MRC Laboratory of Molecular Biology

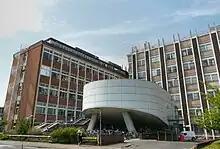
The LMB building until 2012. The white structure is a new lecture hall added to the old building.

The MRC built a new Laboratory on the outskirts of Cambridge — the LMB — into which the Unit from the Cavendish moved in early 1962. Additionally, Fred Sanger's Unit which had been housed in the university's Biochemistry department joined them, as did Aaron Klug from London. Sanger had invented methods for determining the sequence of amino acids in a protein: he was awarded the Nobel Prize in Chemistry in 1958 for the first protein sequence, that of insulin. The new laboratory was opened by Queen Elizabeth II in 1962. Later that year, Kendrew and Perutz shared the Nobel Prize for Chemistry and Crick and Watson received a share of the Nobel Prize for Physiology or Medicine. The LMB building was incorporated into the new Addenbrooke's Hospital complex as this was constructed in the 1970s.